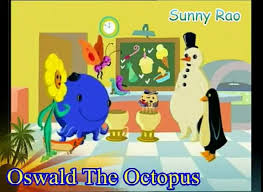
Portrait style: Cartoon Portrait